Eros

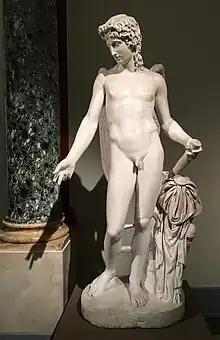
The "Eros Farnese", a Pompeiian marble thought to be a copy of the colossal Eros of Thespiae by Praxiteles

Eros is the Greek god of love and sex. The Romans referred to him as Cupid or Amor. In the earliest account, he is a primordial god, while in later accounts he is the child of Aphrodite.